Eurovision Song Contest 1997

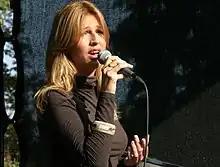
Maarja-Liis Ilus "(pictured in 2006)" represented in the contest for a second consecutive year.

Per the rules of the contest twenty-five countries were allowed to participate in the event. , , , and made a return to the contest after failing to progress from the qualifying round in the previous year's contest, and returned after last competing . Conversely , , and , participants in the 1996 contest, were relegated and prevented from participating in this year's event.